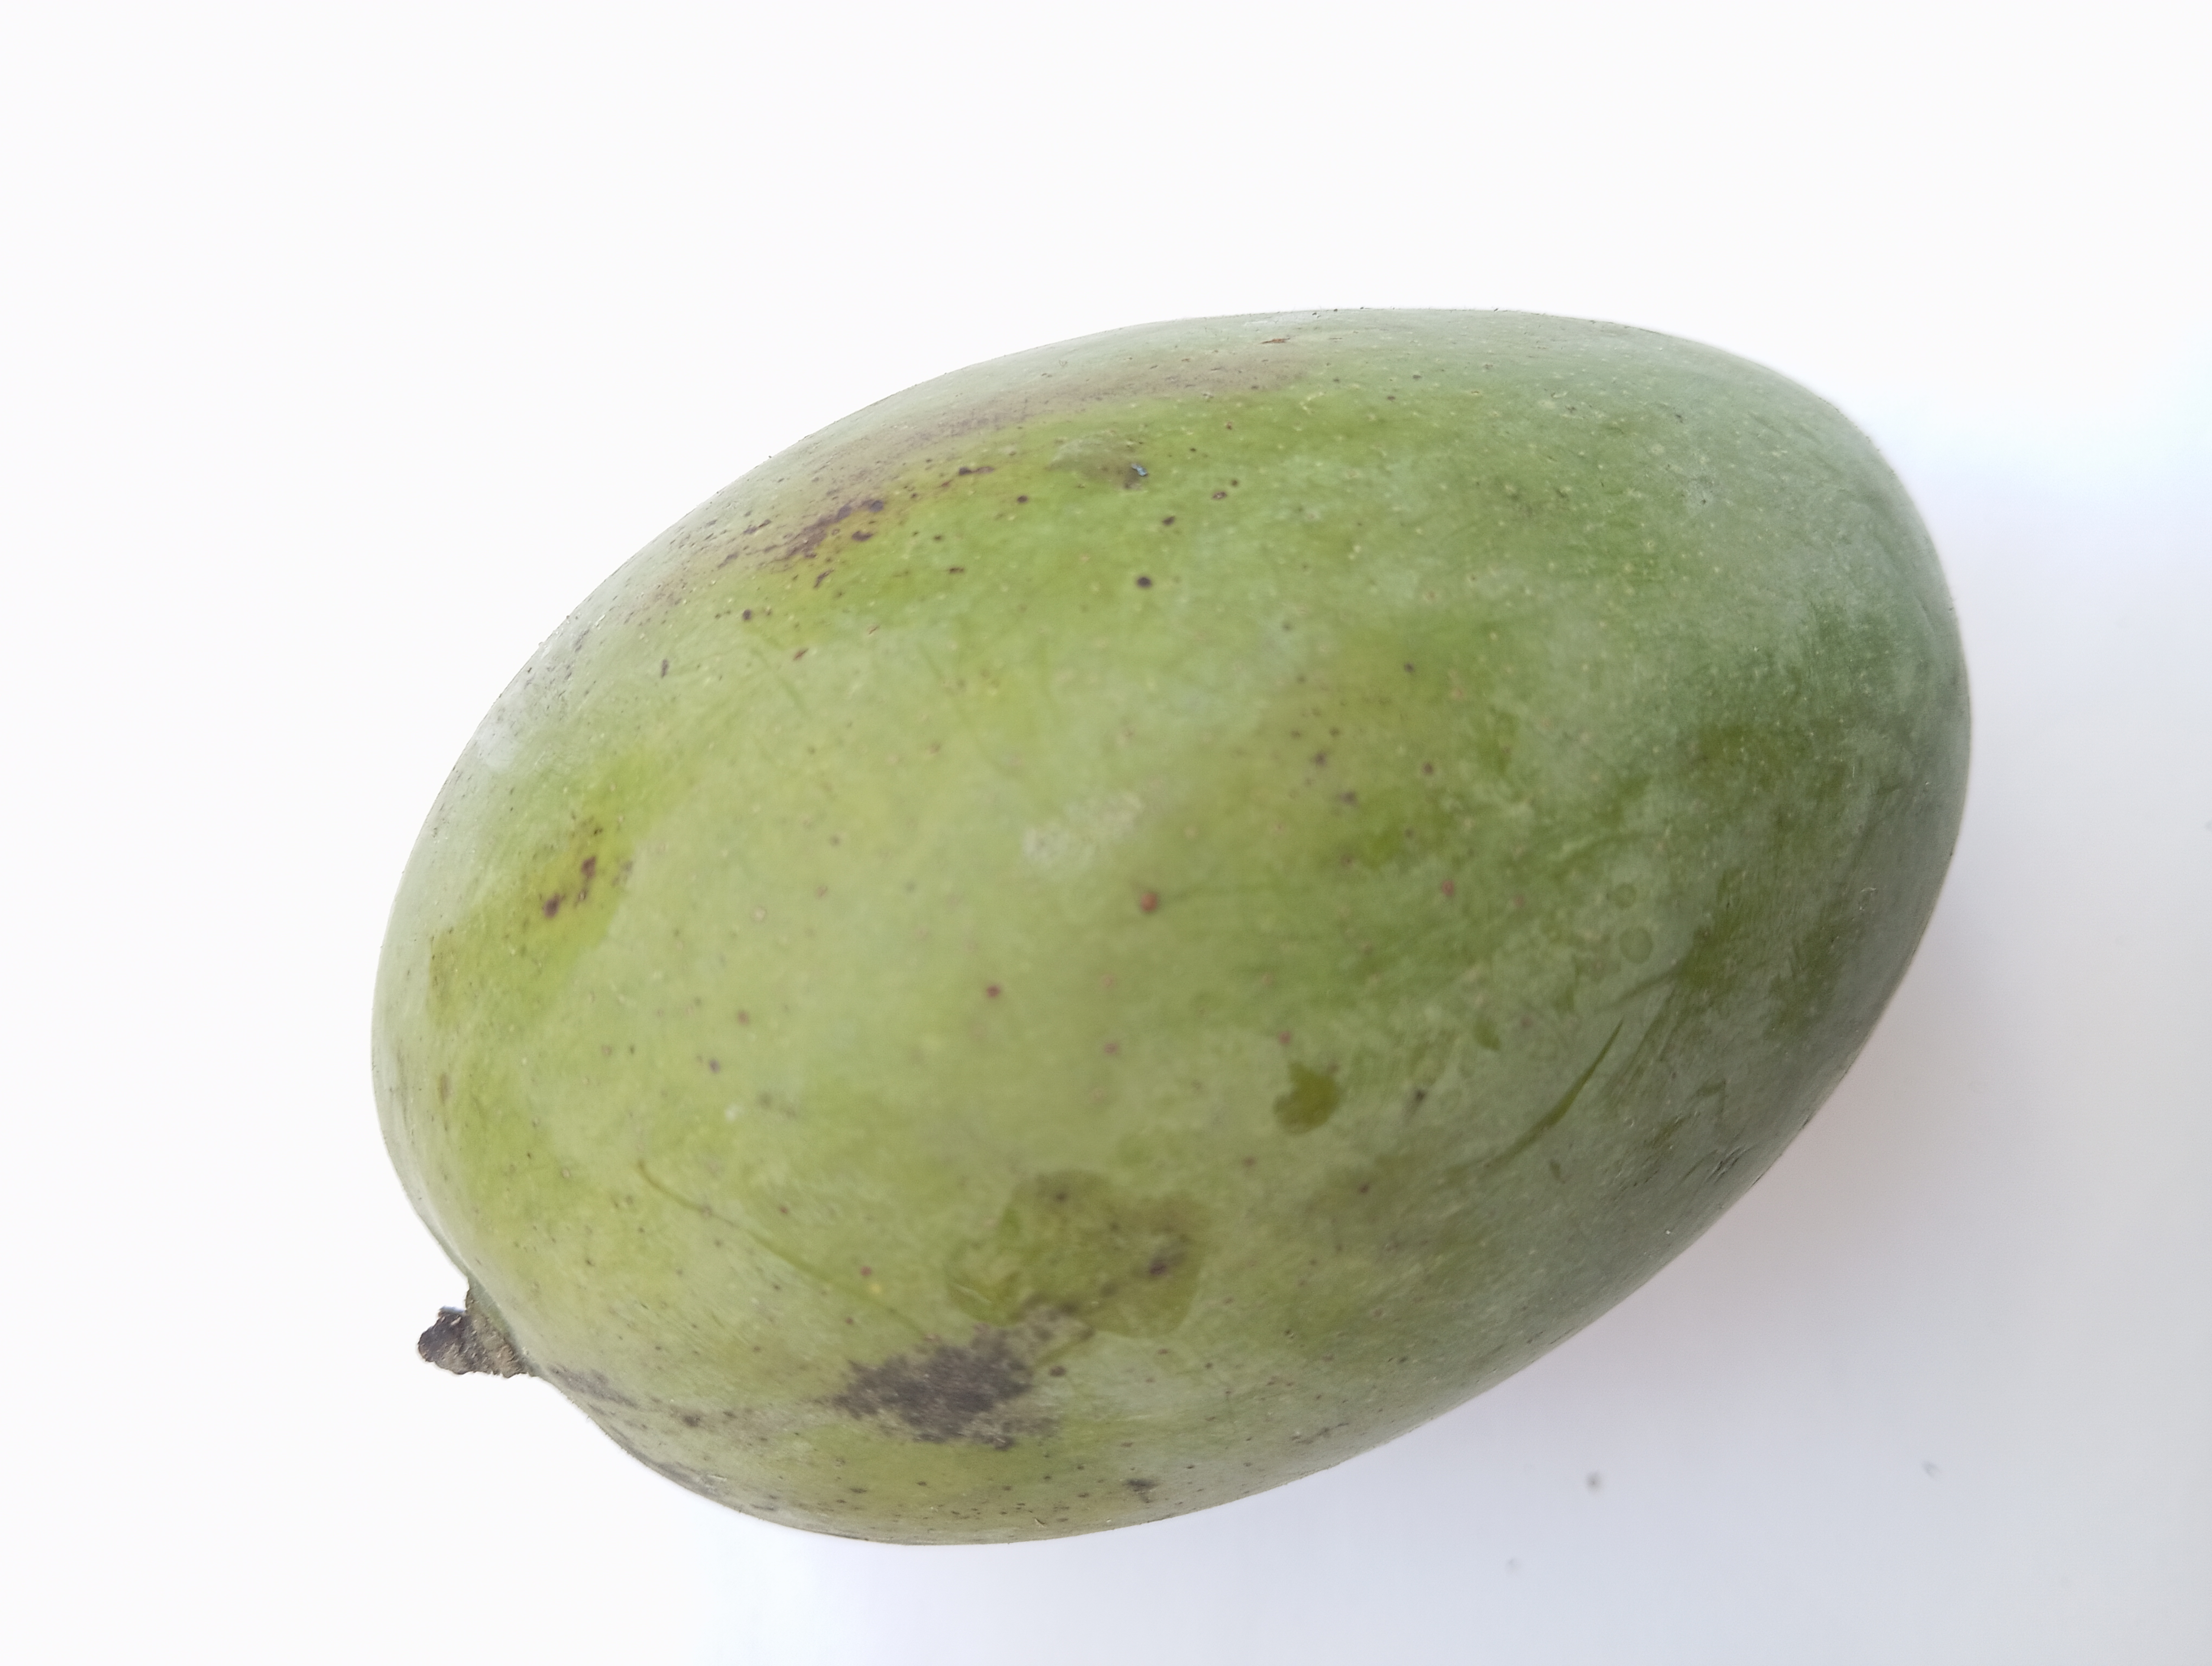
Mango variety: Amrapali